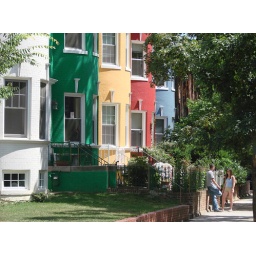
Once again, the eminently photographable colorful row houses on Cliffborne Street, NW, in Washington, DC.